Bishop, California

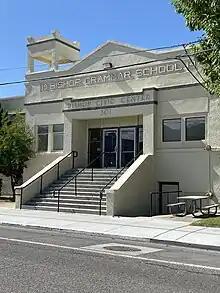
Bishop Civic Center

The city of Bishop was named for one of the first European settlers in the area, Samuel A. Bishop. Owens Lake was named for Richard Owens, a member of John C. Fremont's 1845 exploration party which included Kit Carson and Ed Kern. Later the entire valley became known as The Owens Valley (see First Settlers below). The Paiute Indians called Owens Lake by the name of "Pacheta" and the Owens River "Wakopee." Geographically, Inyo County is today the second largest county in California with a population of slightly over 18,000 residents. The county is so large that several eastern states put together would fit neatly within its boundaries. Inyo County contains both the highest and lowest points in the contiguous United States; Mt. Whitney, above sea level, and Badwater in Death Valley, below sea level. The "Inyo" in Inyo County is commonly believed to be a Paiute word meaning "dwelling place of the great spirit," although some scholars are now convinced that it is a mistranslation of the word "Indio", which is Spanish for Indian. It is possible that the Paiute were trying to explain to the earliest English speaking settlers in the Owens Valley that this was their land by using a form of "Indio" they had learned from other Indian tribes, who in turn, had learned it from the Spanish or Mexicans, not realizing that not all Europeans spoke the same language. Thus Inyo may actually mean "Indian Land."